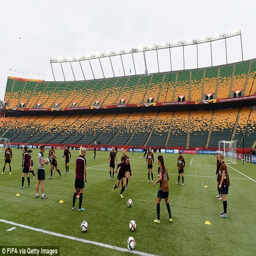
the match with the defending champions will be played